Parkend Ironworks

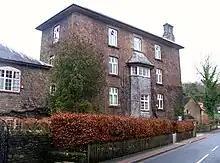
The 'engine house', as it is today

Business was booming and in 1871 a third furnace was also added; a ‘hot blast’ design which was the very latest technology at that time. Just four years later, however, the iron trade went into recession and the ironworks closed in 1877.